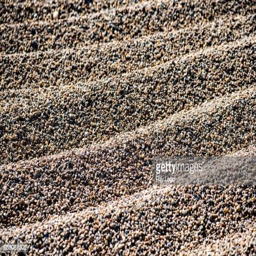
small rocks in a formation and pattern .